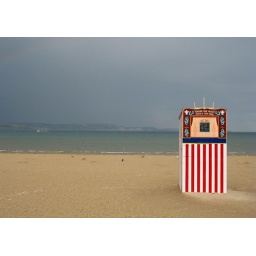
Punch and Judy, the beach deserted by the crowds as the storm clouds gather,